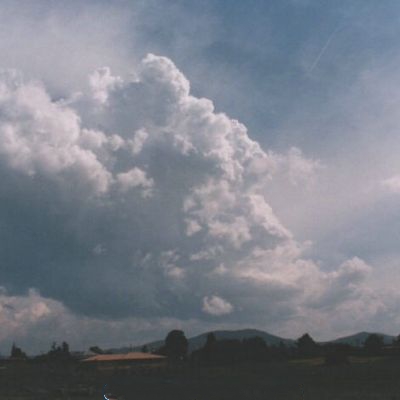
Cloud type: Cirrostratus (Cs)